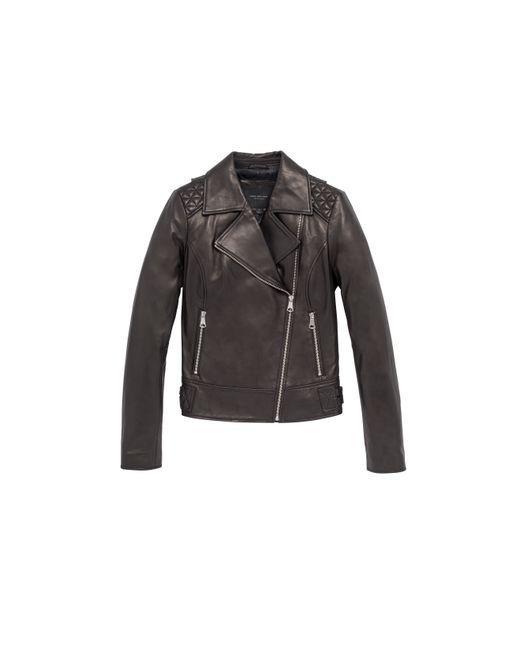
Braune Jacke im Bikerstil mit Reißverschluss